Integral fast reactor

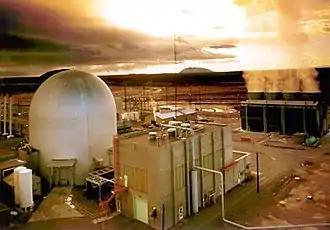
The Experimental Breeder Reactor II (EBR II)

Argonne previously had a branch campus named "Argonne West" in Idaho Falls, Idaho, that is now part of the Idaho National Laboratory. In the past, at the branch campus, physicists from Argonne West built what was known as the Experimental Breeder Reactor II (EBR-II). In the meantime, physicists at Argonne designed the IFR concept, and it was decided that the EBR-II would be converted to an IFR. Charles Till, a Canadian physicist from Argonne, was the head of the IFR project, and Yoon Chang was the deputy head. Till was positioned in Idaho, while Chang was in Illinois. Chang later served as acting director of Argonne.